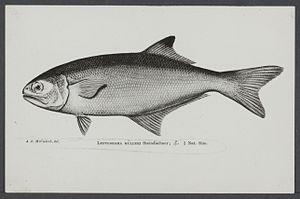
Leptobrama muelleri est une espèce de poissons de l'ordre des Perciformes, de la famille monotypique des Leptobramidae comprenant le seul genre Leptobrama.